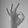
ASL letter: F